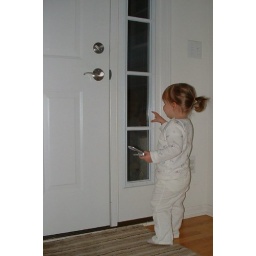
A regular ritual: waiting by the door for Daddy to come home from work.